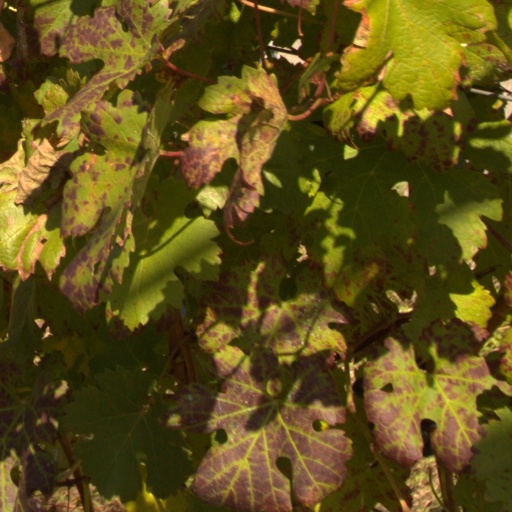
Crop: grape